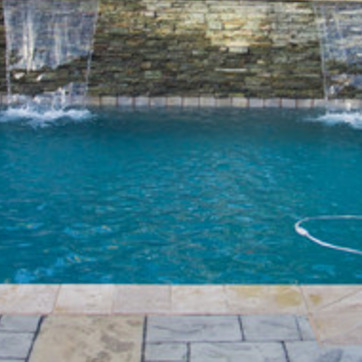
Material: water